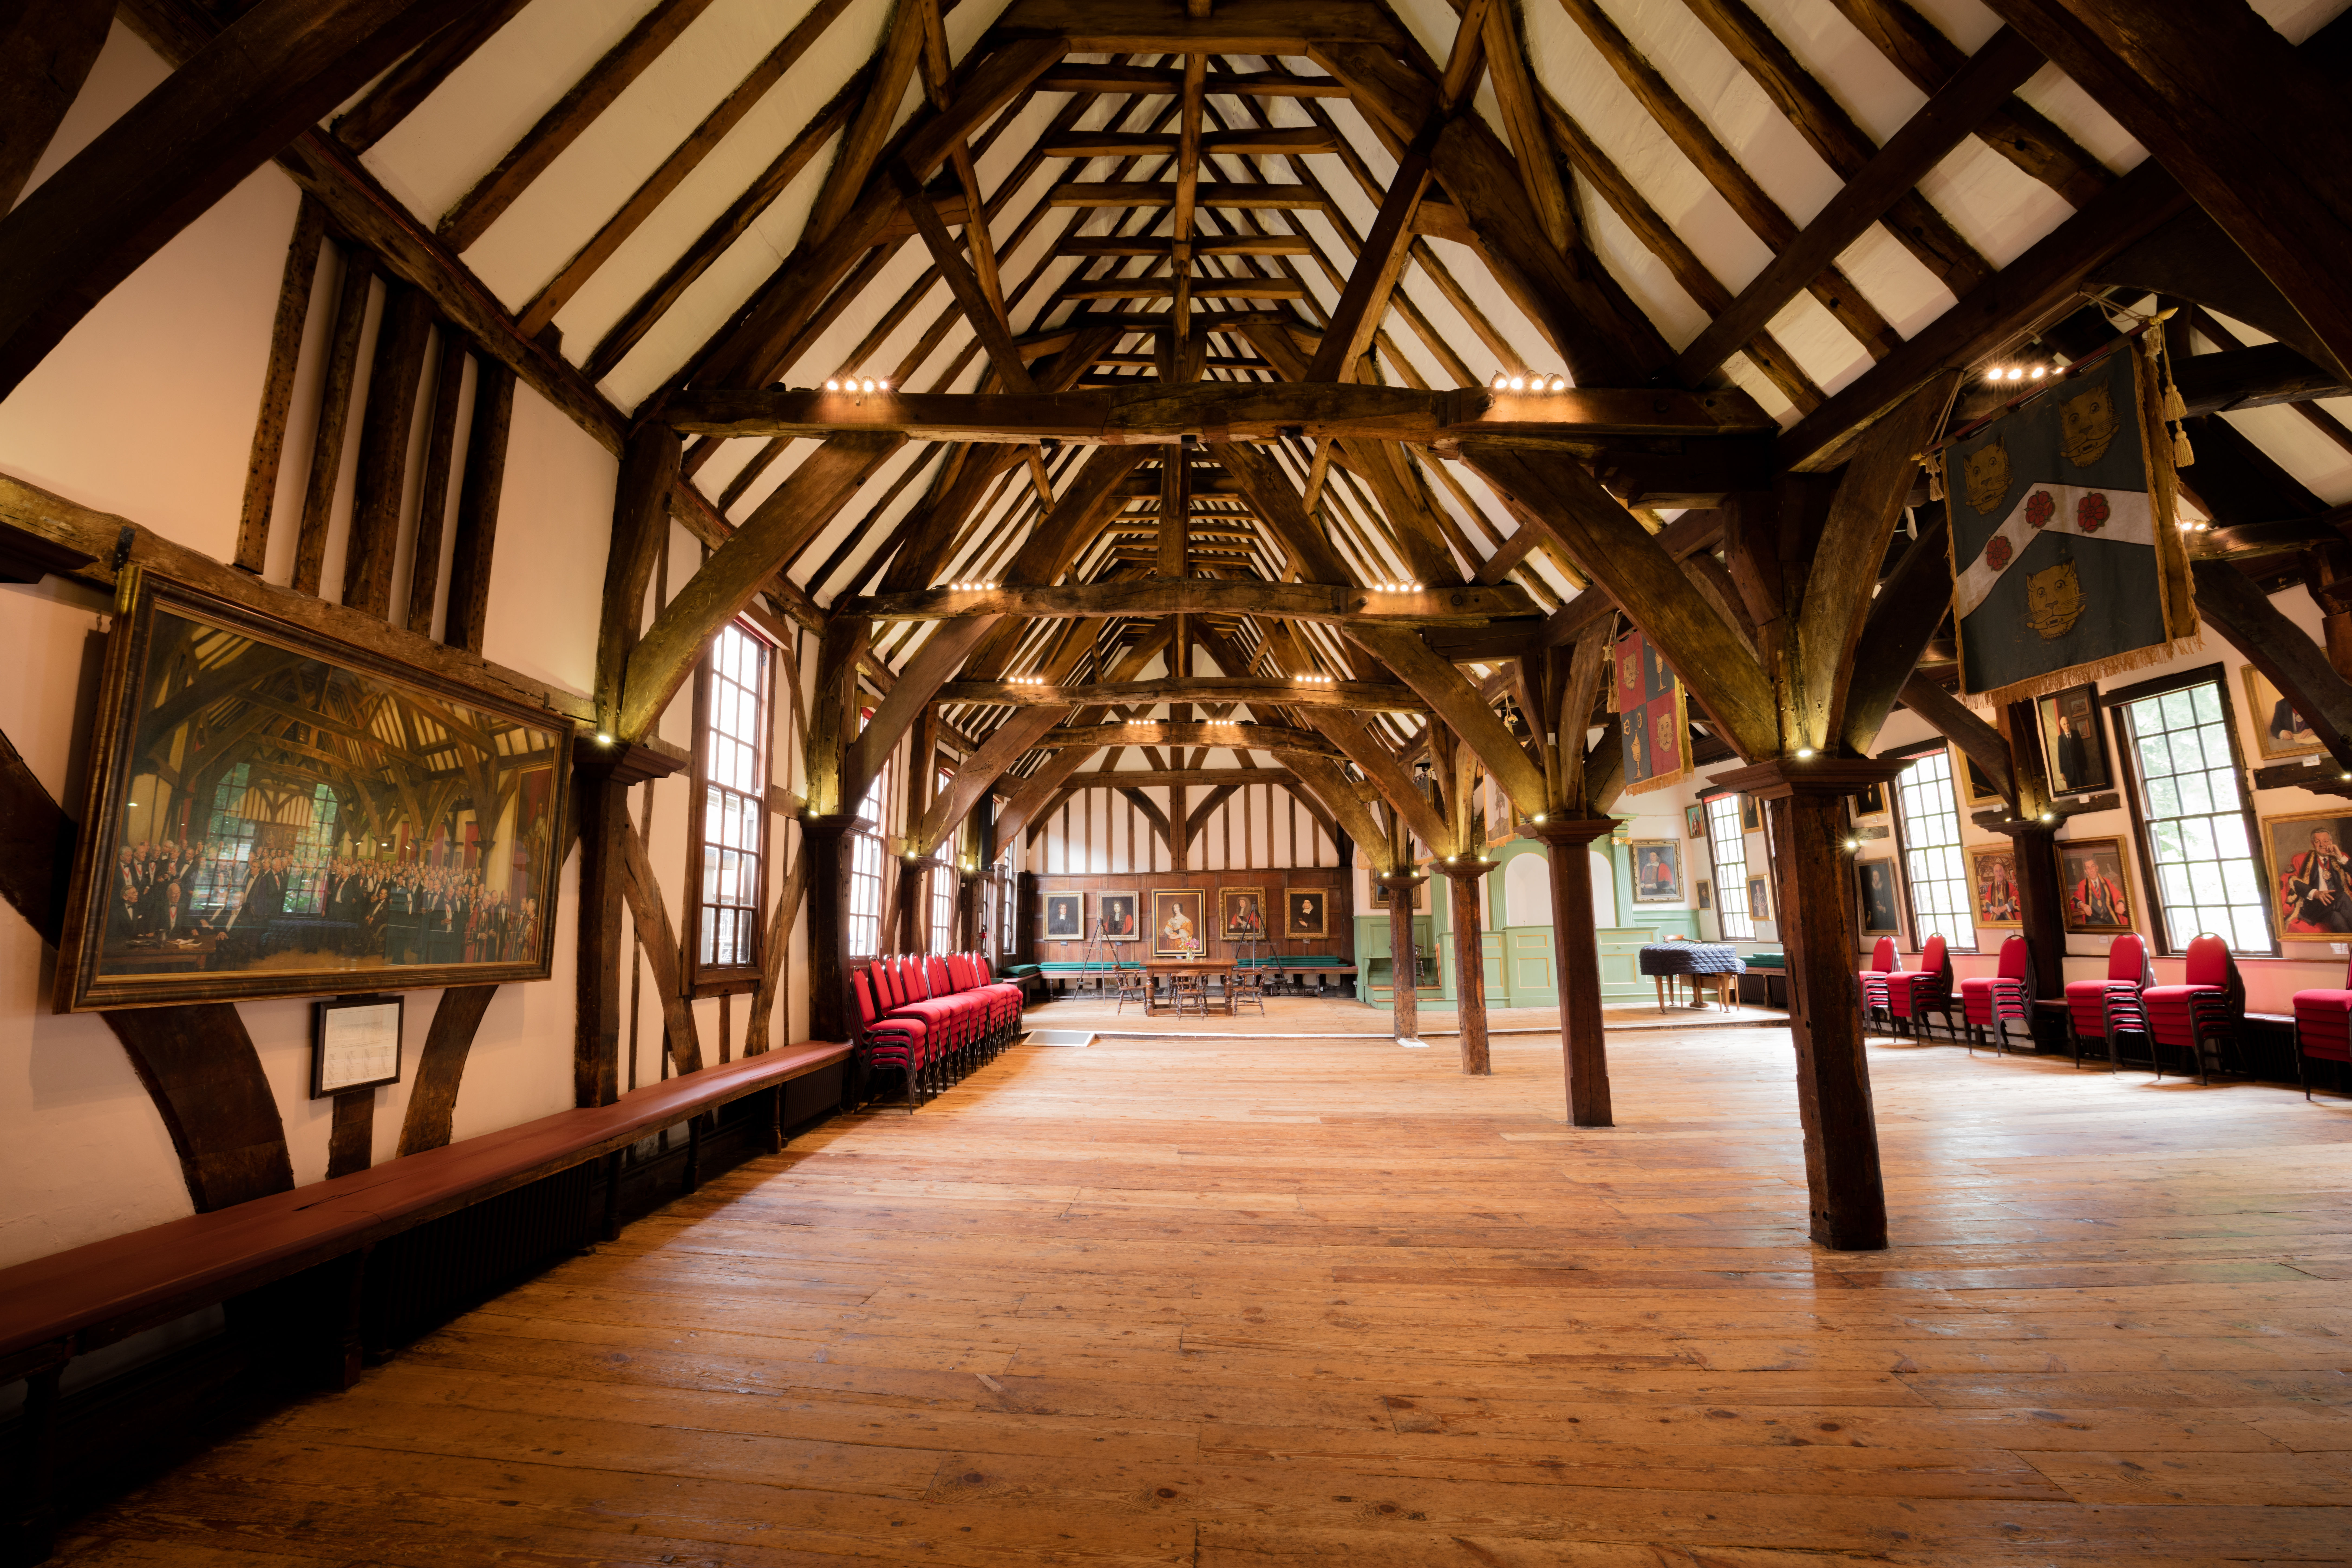
architecture, wood, interior, building, old, museum, hall, historic, room, interior design, england, yorkshire, free, inside, cool image, great, stock, photograph, british, beautiful, european, famous, pretty, pp5182, michaeldbeckwith, 4k, 8k, uhd, english, pritty, merchant, adventurers, york, heritage, greathall, tourist attraction, estate, i, thegreathall